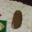
Label: cockroach